Eric Betzig

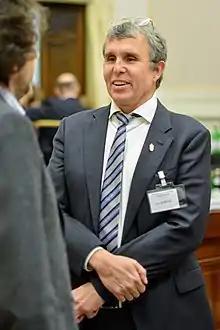
Eric Betzig at the Pontifical Academy of Sciences, November 14, 2018

On May 31, 2016 he was appointed an Academician of the Pontifical Academy of Sciences by Pope Francis.